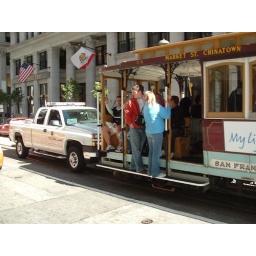
This pick-up truck is on standby to push the cable cars when they &amp;quot;lose the cable&amp;quot; that runs under the streets.